Trial of Susan B. Anthony

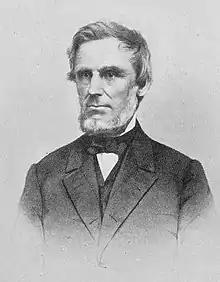
Henry R. Selden

The other fourteen women who had voted and were subsequently arrested were: Charlotte ("Lottie") B. Anthony, Mary S. Anthony, Ellen S. Baker, Nancy M. Chapman, Hannah M. Chatfield, Jane M. Cogswell, Rhoda DeGarmo, Mary S. Hebard, Susan M. Hough, Margaret Garrigues Leyden, Guelma Anthony McLean, Hannah Anthony Mosher, Mary E. Pulver, and Sarah Cole Truesdale.